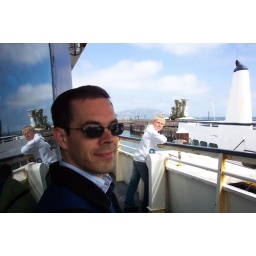
Daryl on the ferry to Alcatraz. I love the boy reflected in the glass on this shot.